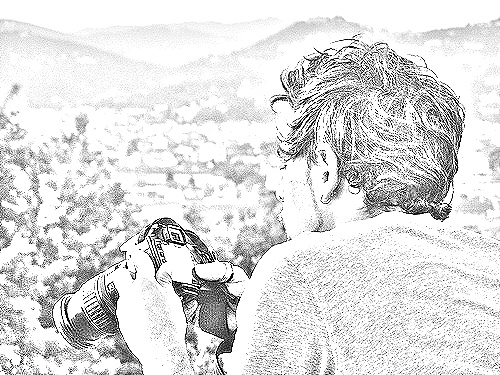
Portrait style: Sketch Portrait